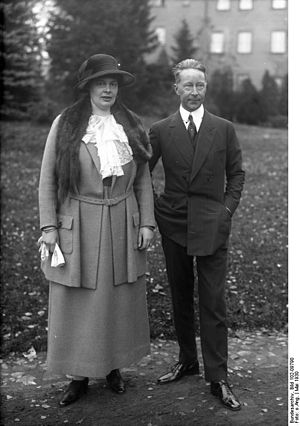
Cecilie af Mecklenburg-Schwerin / Senere liv
Cecilie og Wilhelm ved deres sølvbryllup i 1930.
Cecilie af Mecklenburg-Schwerin var den sidste kronprinsesse af Tyskland. Hun var datter af Friedrich Franz III og Anastasia Mikhailovna af Rusland og søster til Dronning Alexandrine af Danmark. Gennem ægteskabet blev hun medlem af Huset Hohenzollern, gift med Wilhelm af Preussen og havde dermed titel som både Kronprinsesse af Tyskland og Kronprinsesse af Preussen.